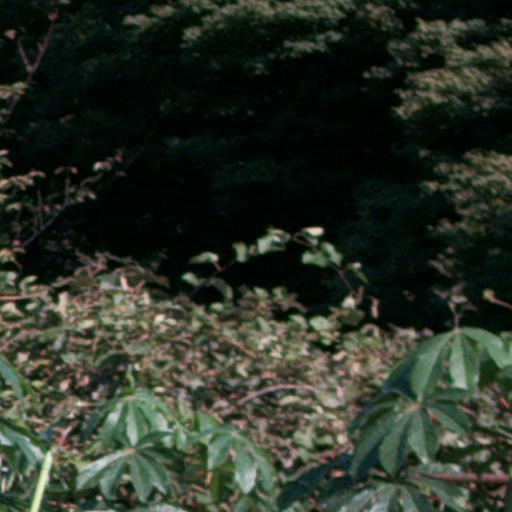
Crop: cassava